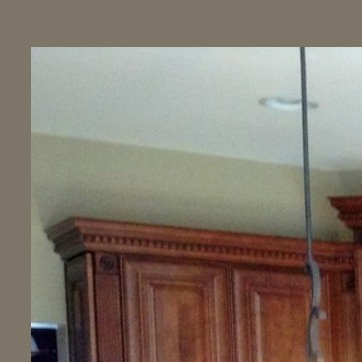
Material: painted